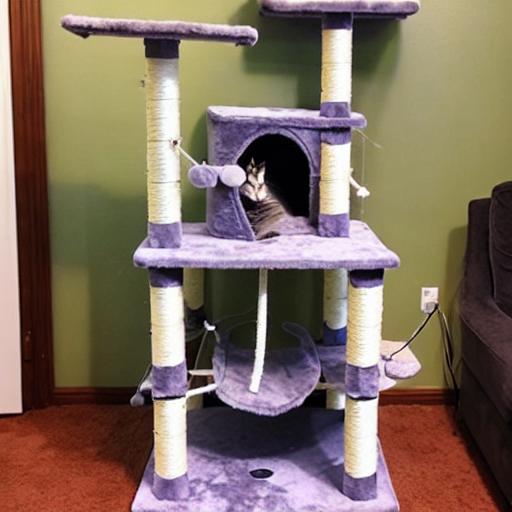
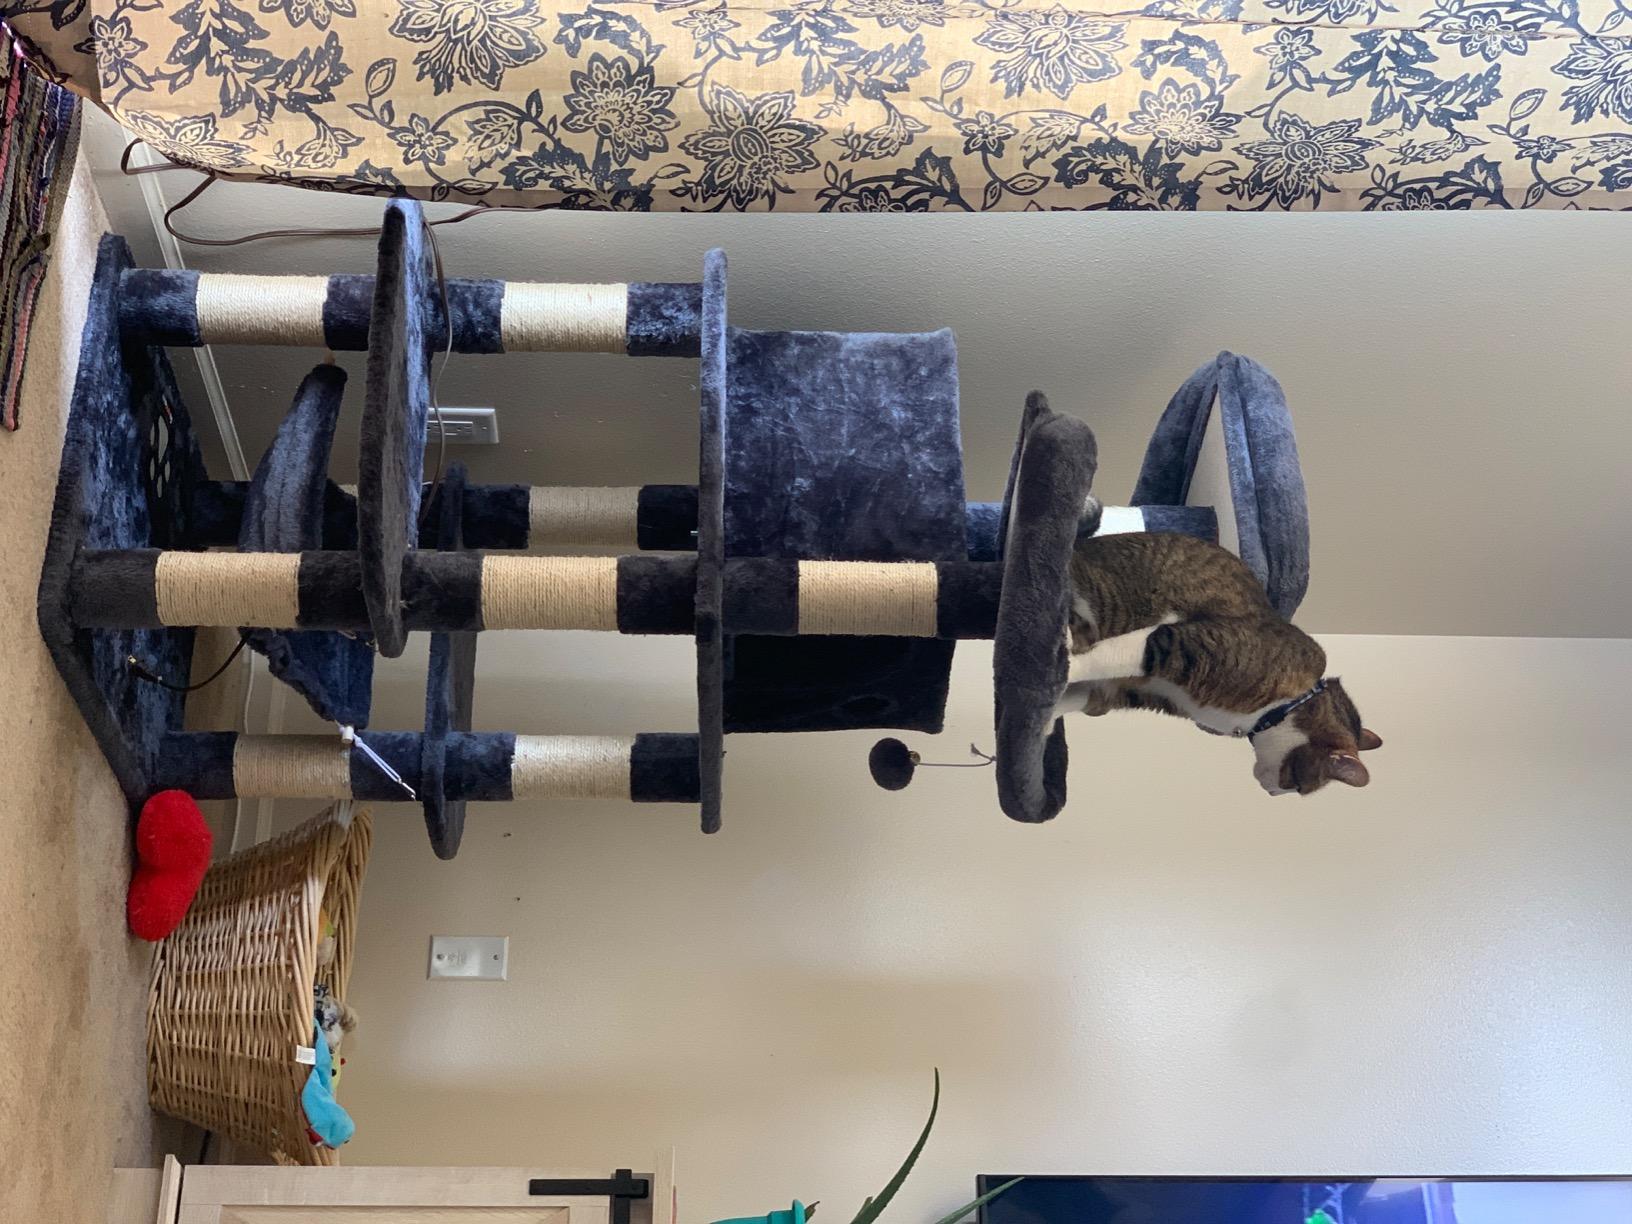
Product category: items_cat tree
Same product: no